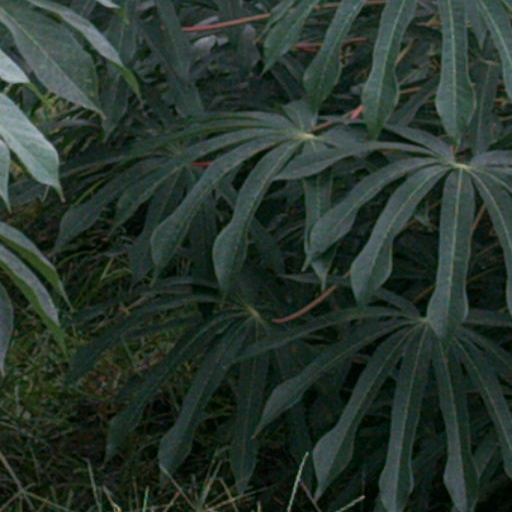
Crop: cassava